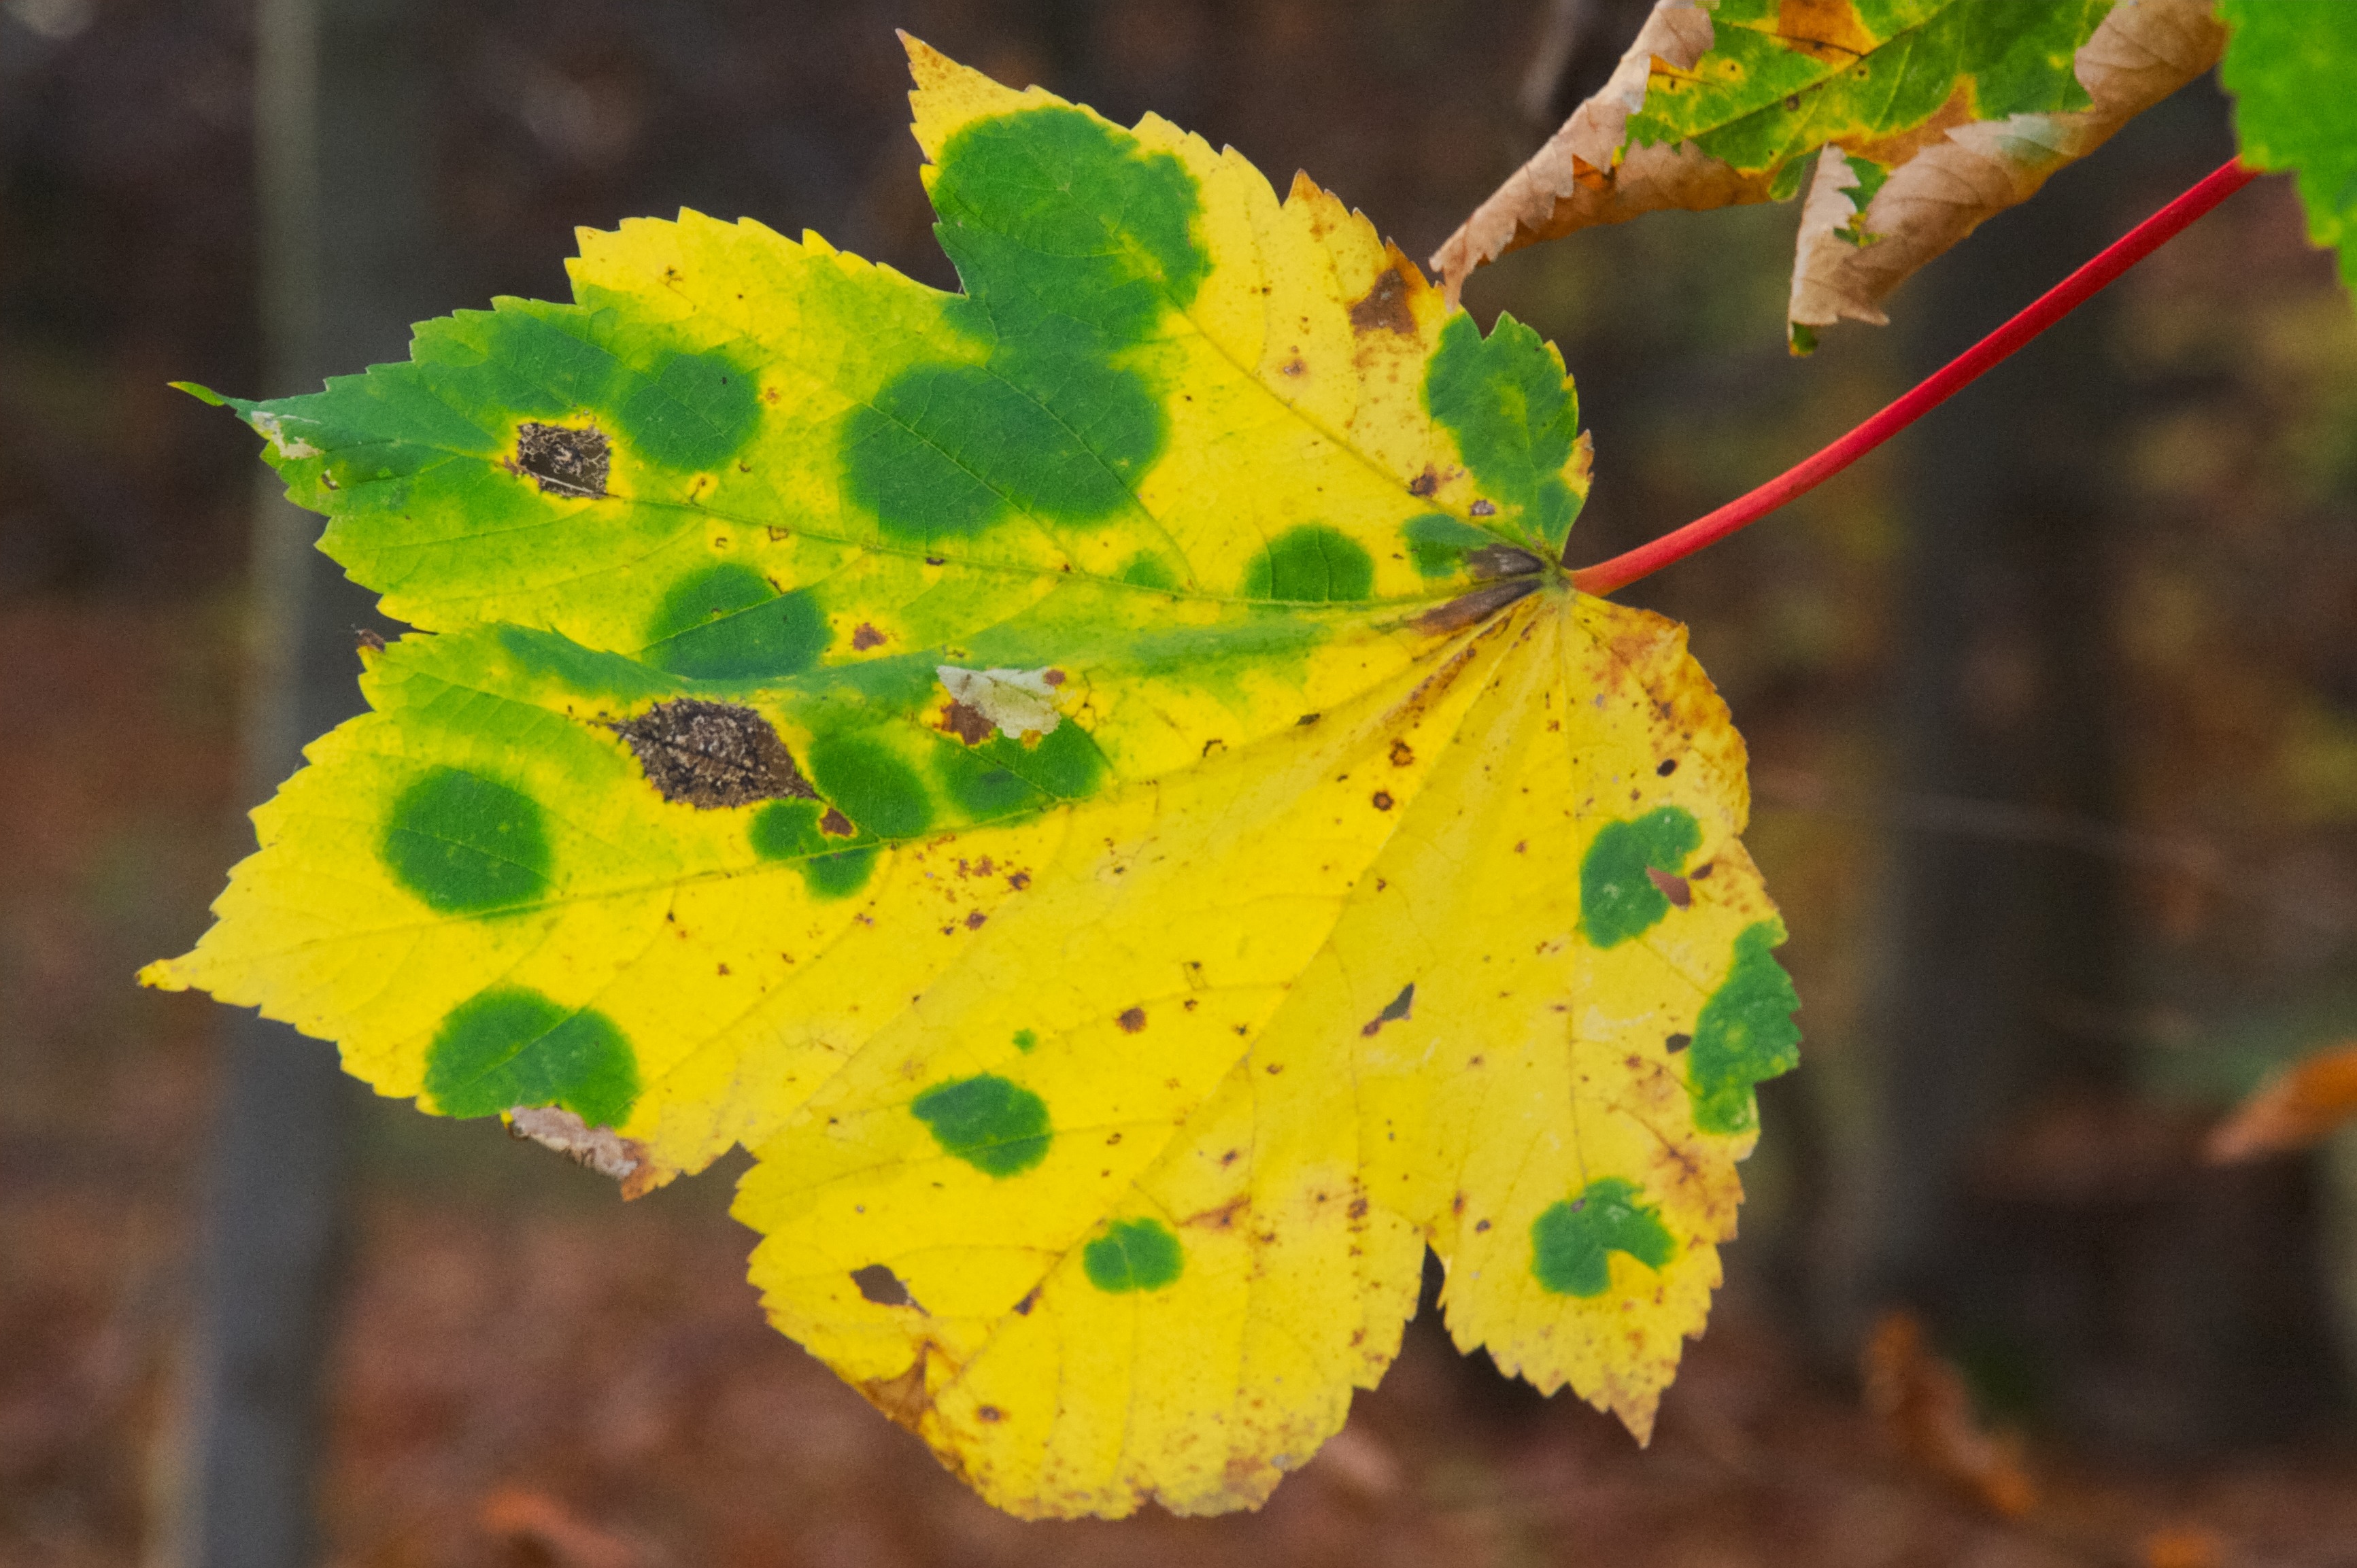
tree, nature, branch, plant, leaf, flower, green, produce, autumn, botany, colorful, yellow, flora, season, fauna, maple leaf, close up, leaves, fall foliage, golden autumn, macro photography, flowering plant, annual plant, plant stem, woody plant, land plant